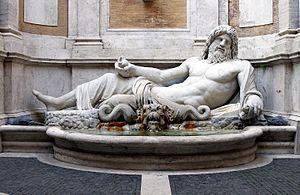
Marphurius ou Marforio est l'une des statues parlantes de Rome. Marforio a maintenu une rivalité amicale avec son rival le plus éminent, Pasquino. Comme pour les cinq autres statues parlantes, des pasquinate, c'est-à-dire des satires irrévérencieuses se moquant des personnages publics sont affichées à côté de Marforio aux XVIᵉ et XVIIᵉ siècles.